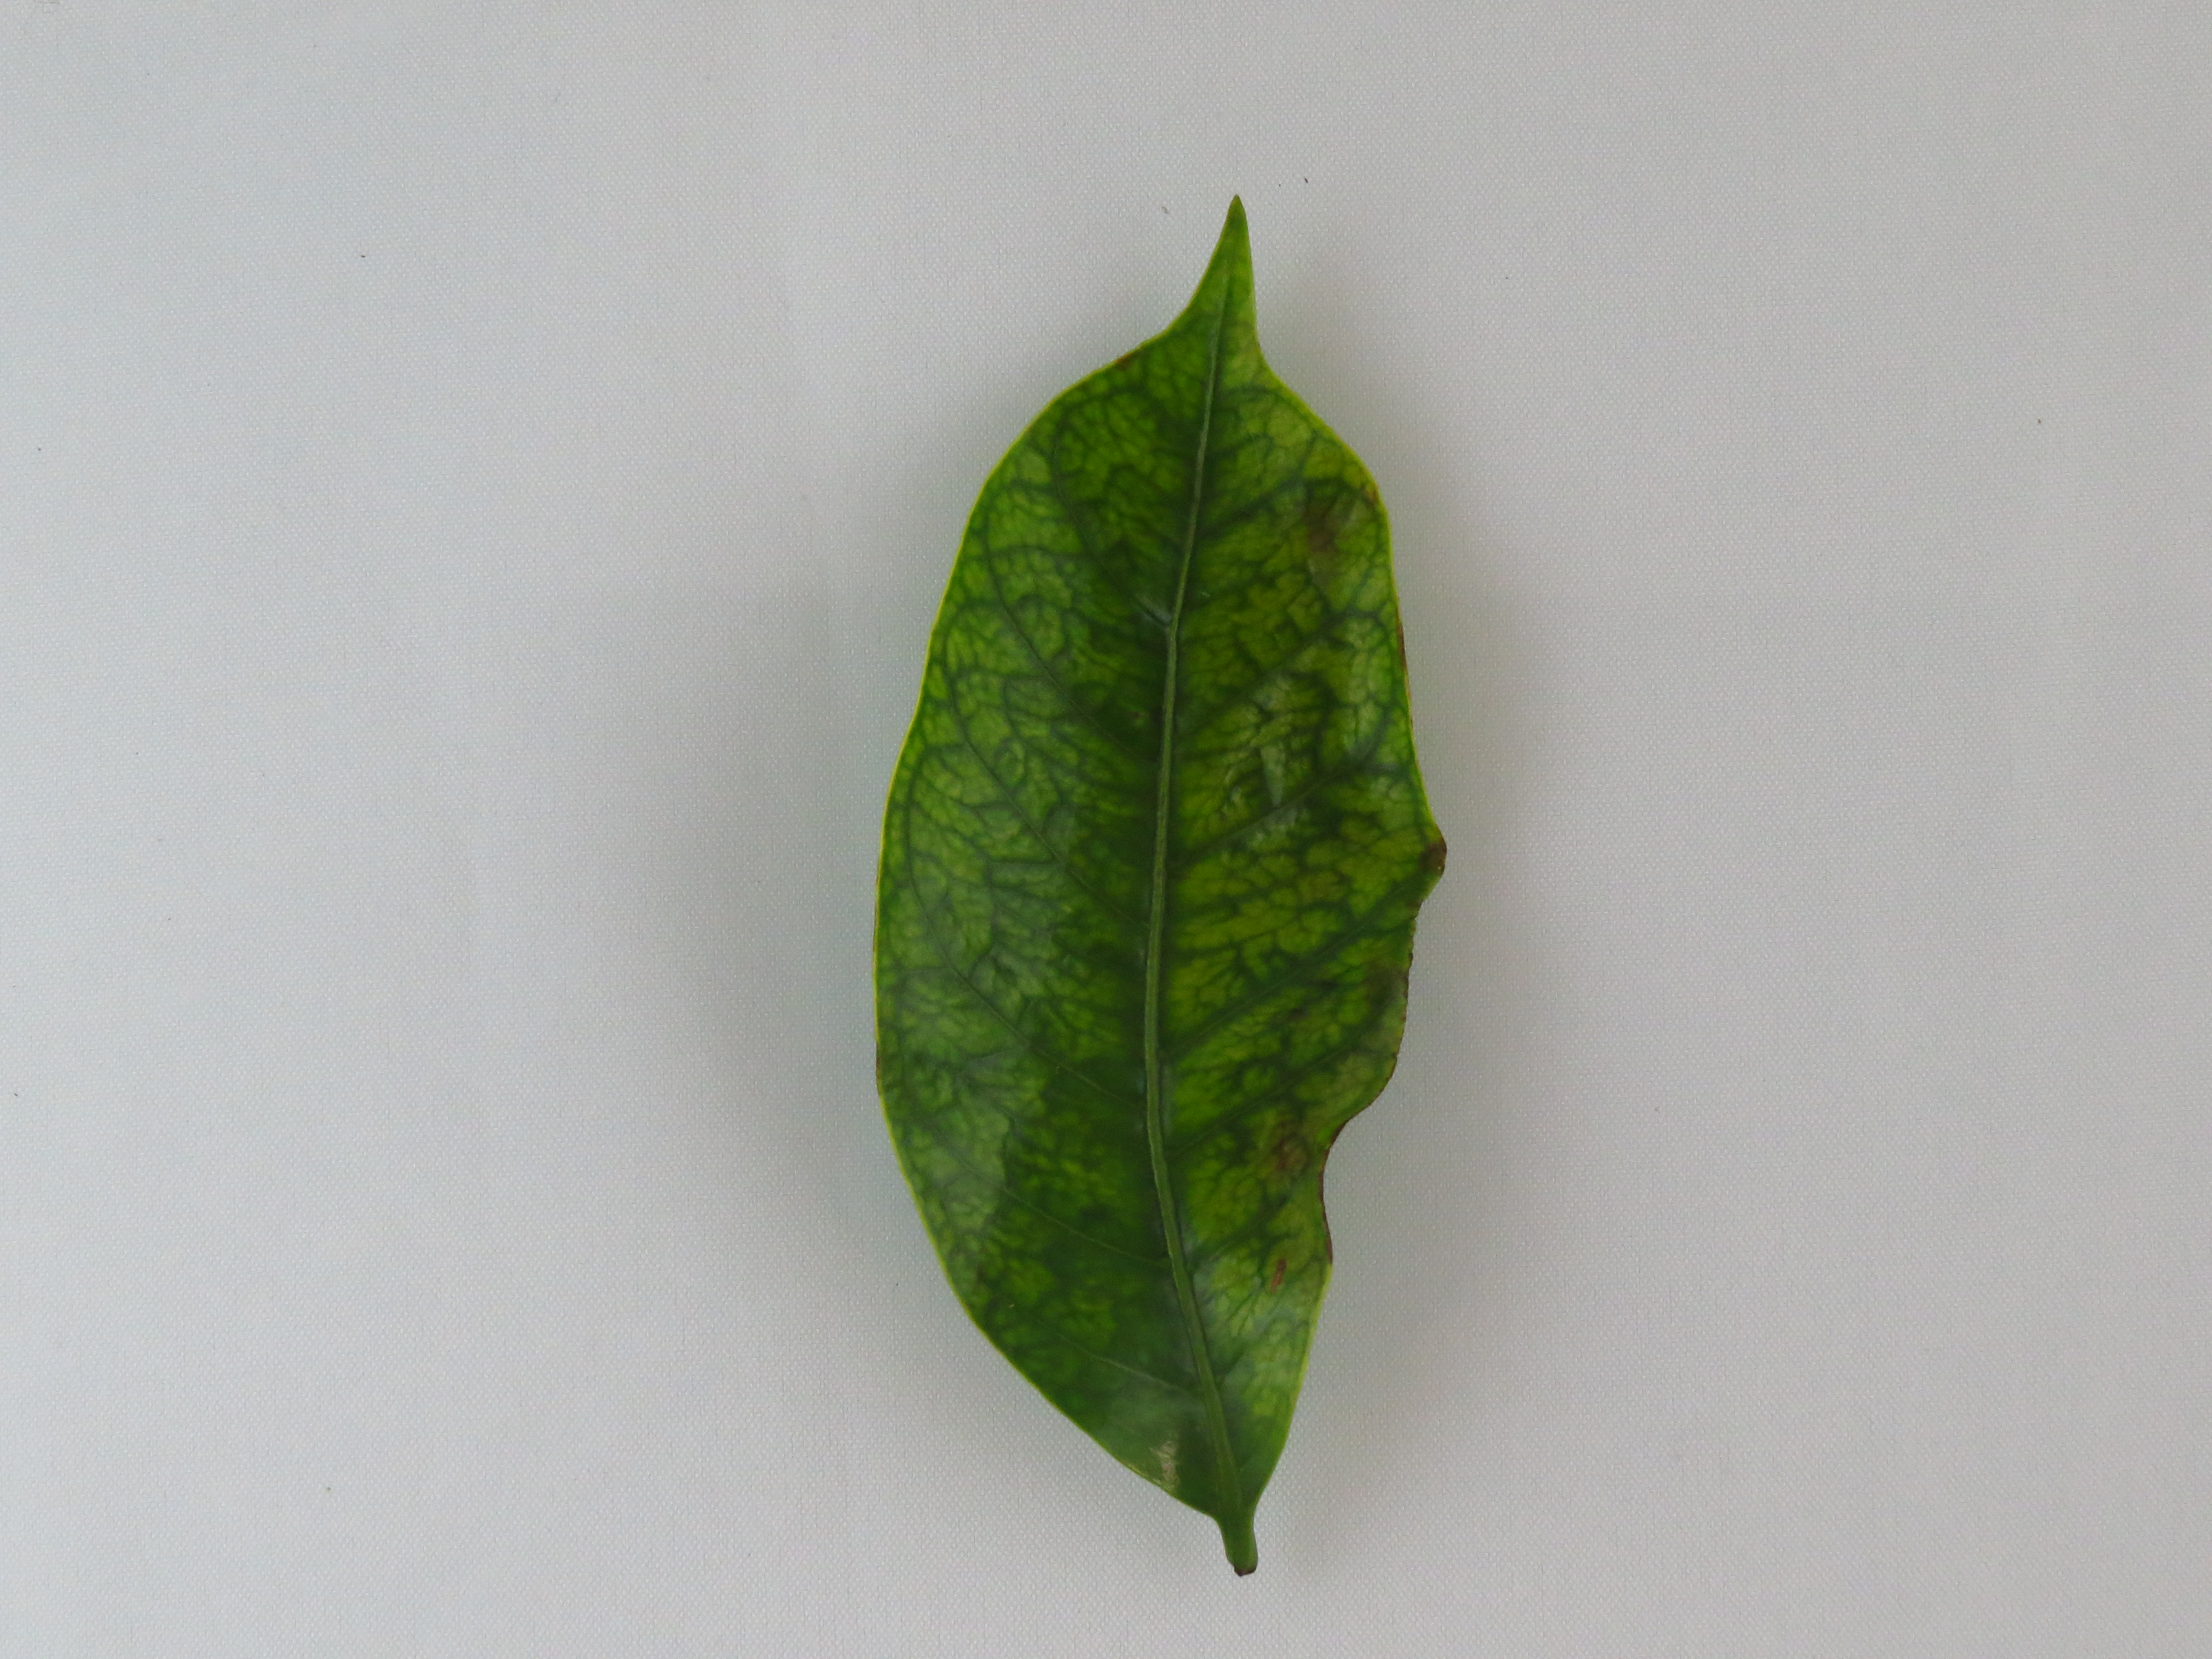
Label: manganese-Mn